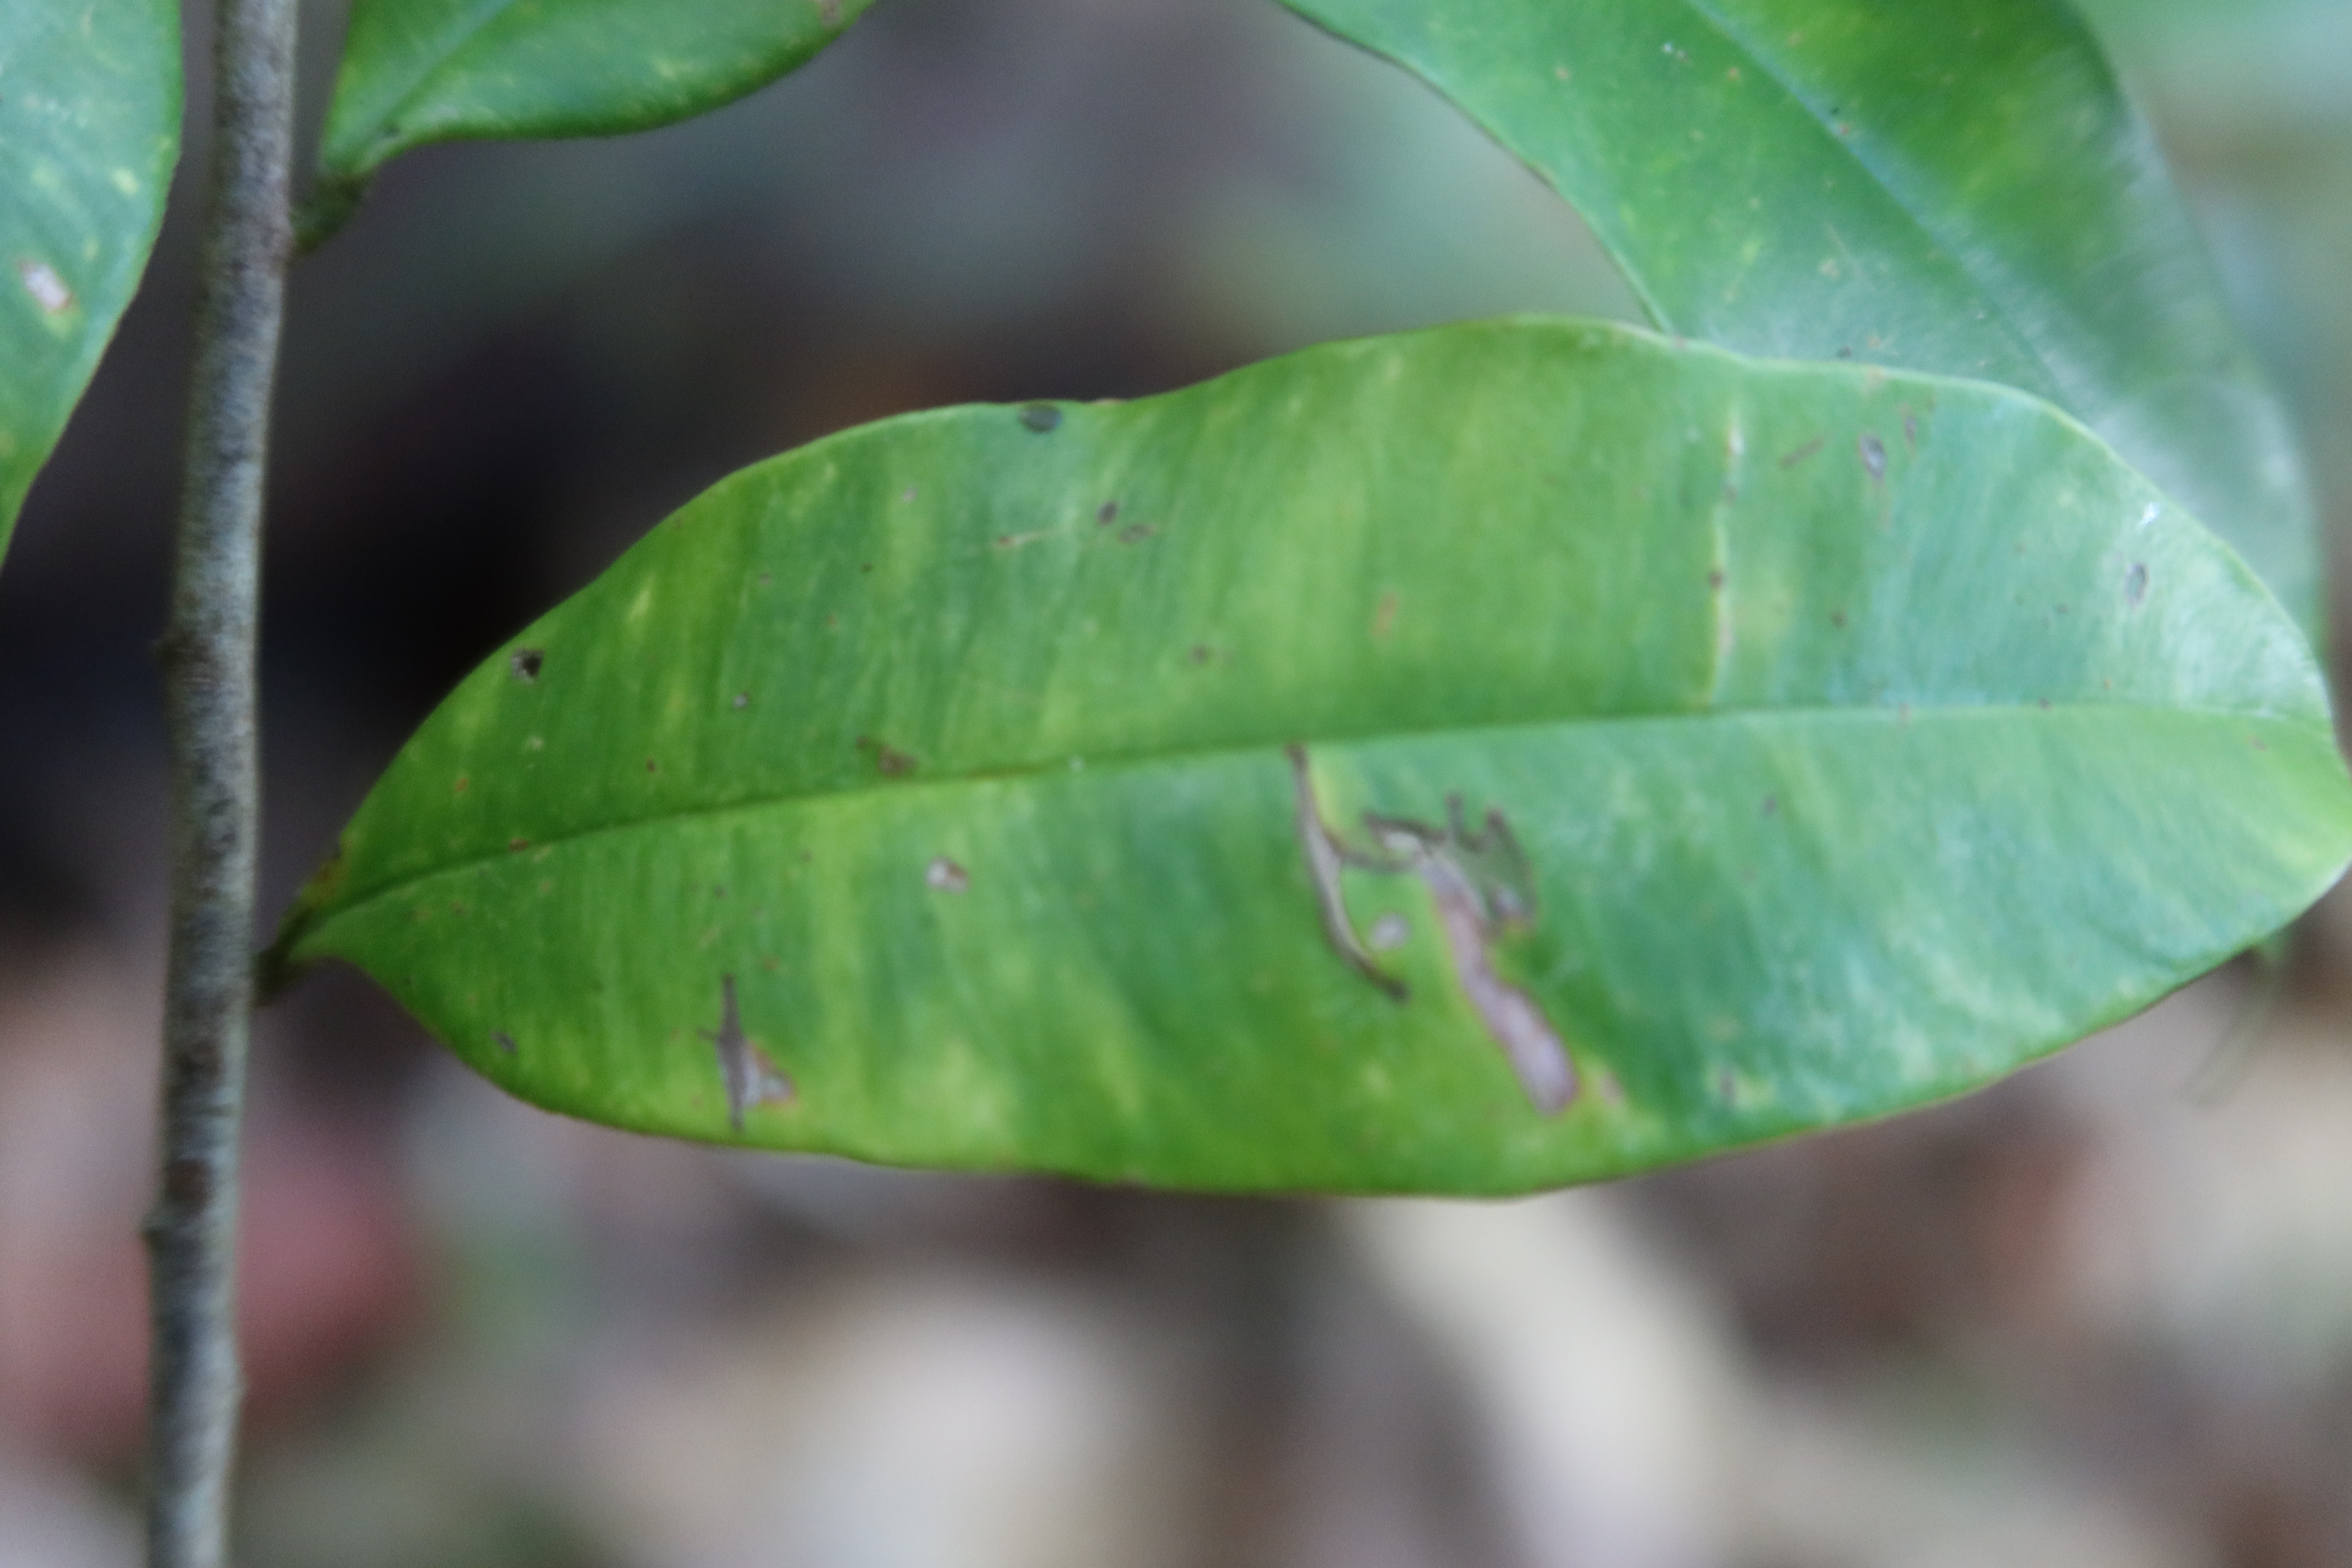
Label: Downy mildew